Veilside

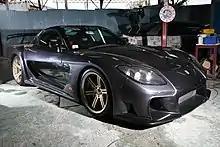
Veilside Fortune Mazda RX-7

Based in Japan near the Tsukuba Circuit race course, the company first started its business in 1990. It initially focused on performance tuning, and at the 1991 Tokyo Auto Salon VeilSide took the Grand Prize in the Tuned Car category. Hironao was influenced by the 1960s Batmobile and made his designs along those lines. In 1994, the Supra Combat design was released which earned the Grand prize at the Tokyo Auto Salon in the Complete Car category.